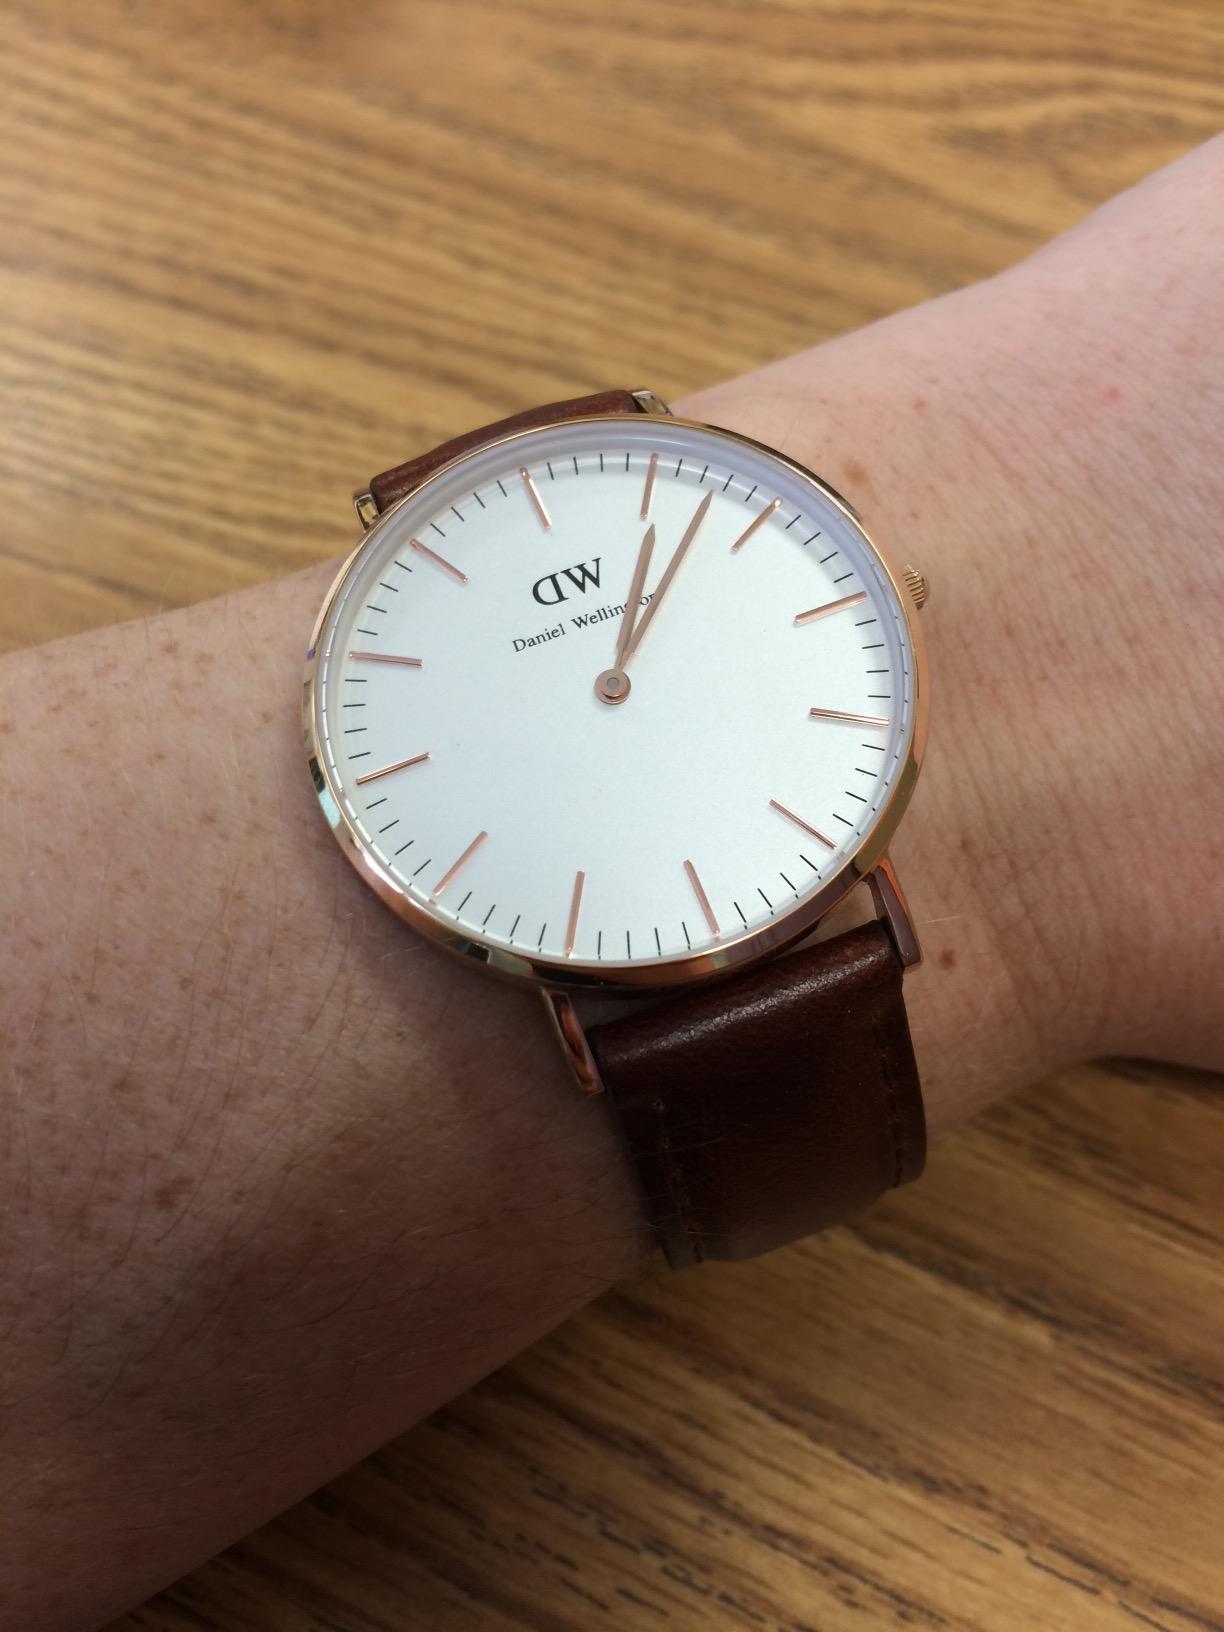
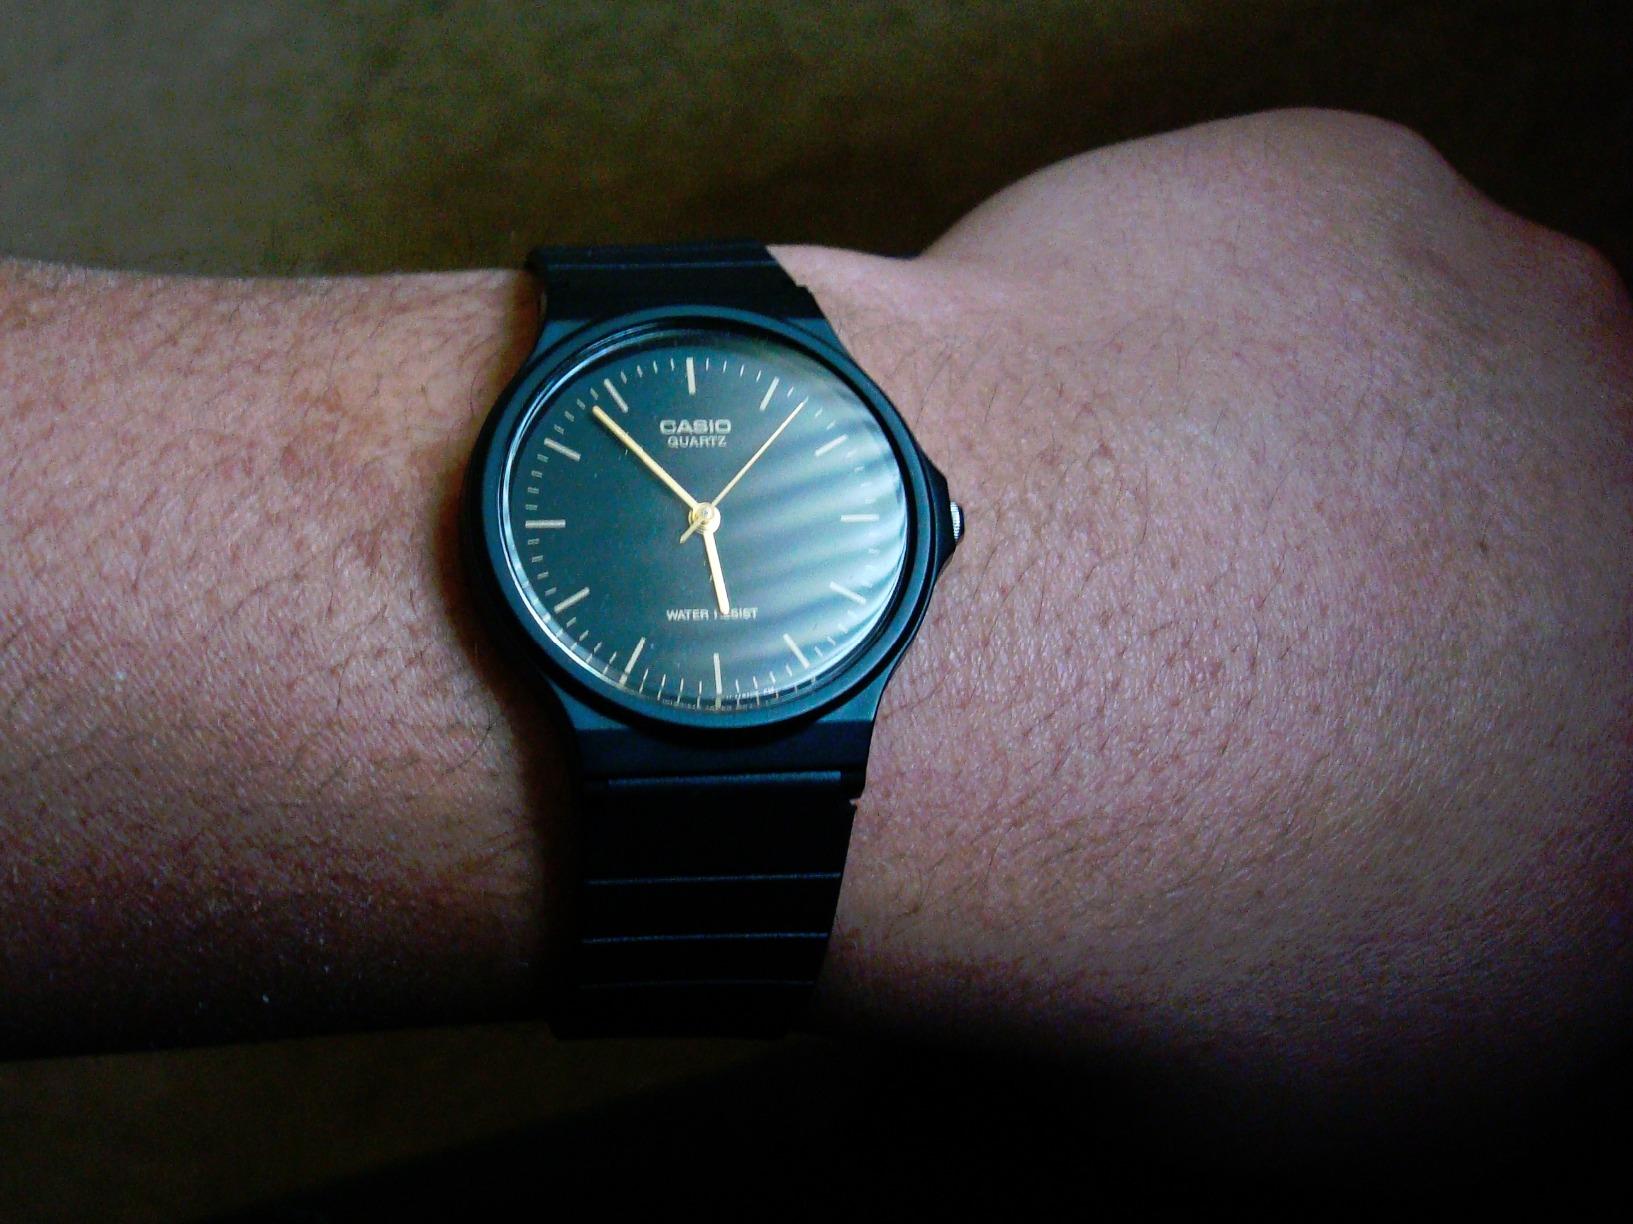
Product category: accessories_watch
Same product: no